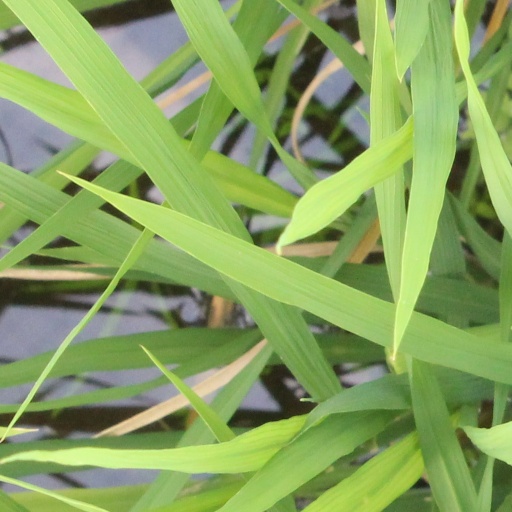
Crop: rice